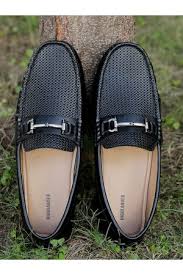
Label: Boat